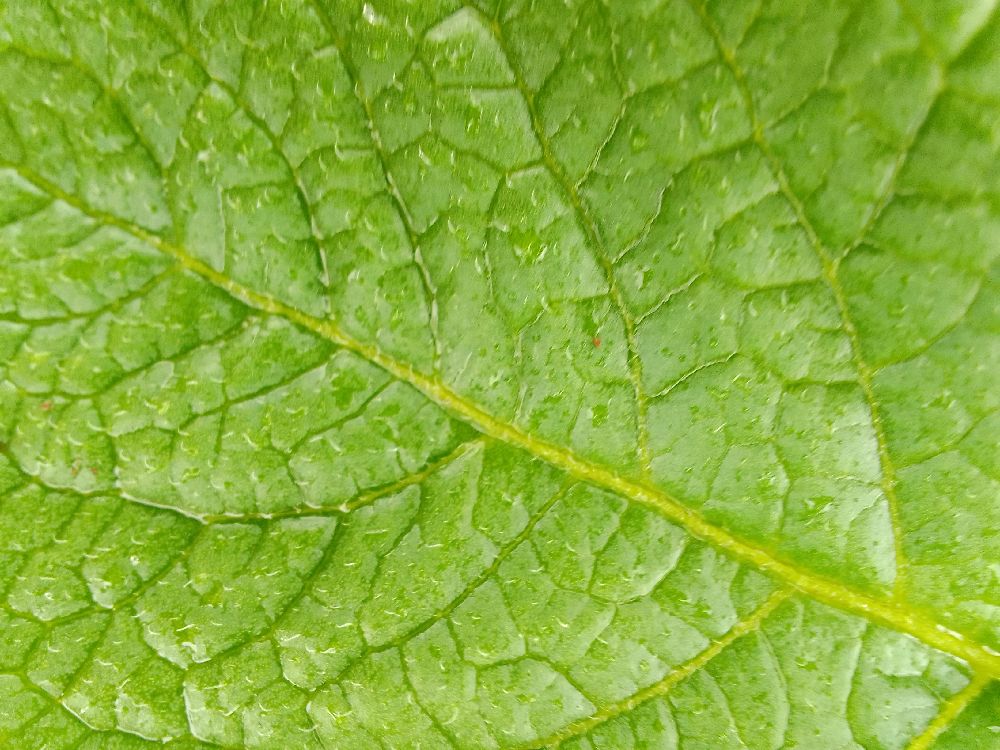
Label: Healthy